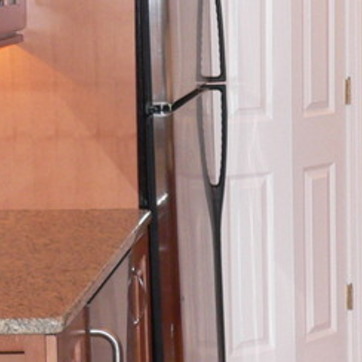
Material: metal